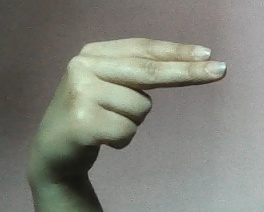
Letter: ain